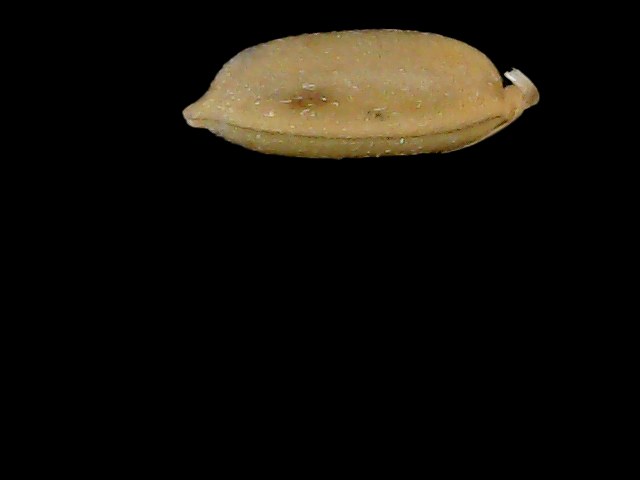
Rice variety: Bd76